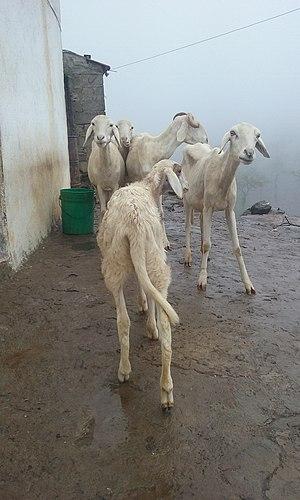
Cette image représente une bande de moutons retardant le chanement du temps devant chez ma grand-mère This is an image with the theme ""Africa on the Move or Transport"" from: Cape Verde"
L’archipel du Cap-Vert est situé dans l’océan Atlantique, à 571 km de la côte ouest de l’Afrique. Il est composé de dix îles, dont neuf sont habitées, et de plusieurs îlots.